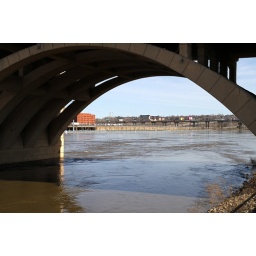
Flooding along Warner Road framed by an arch of the Robert St. road bridge